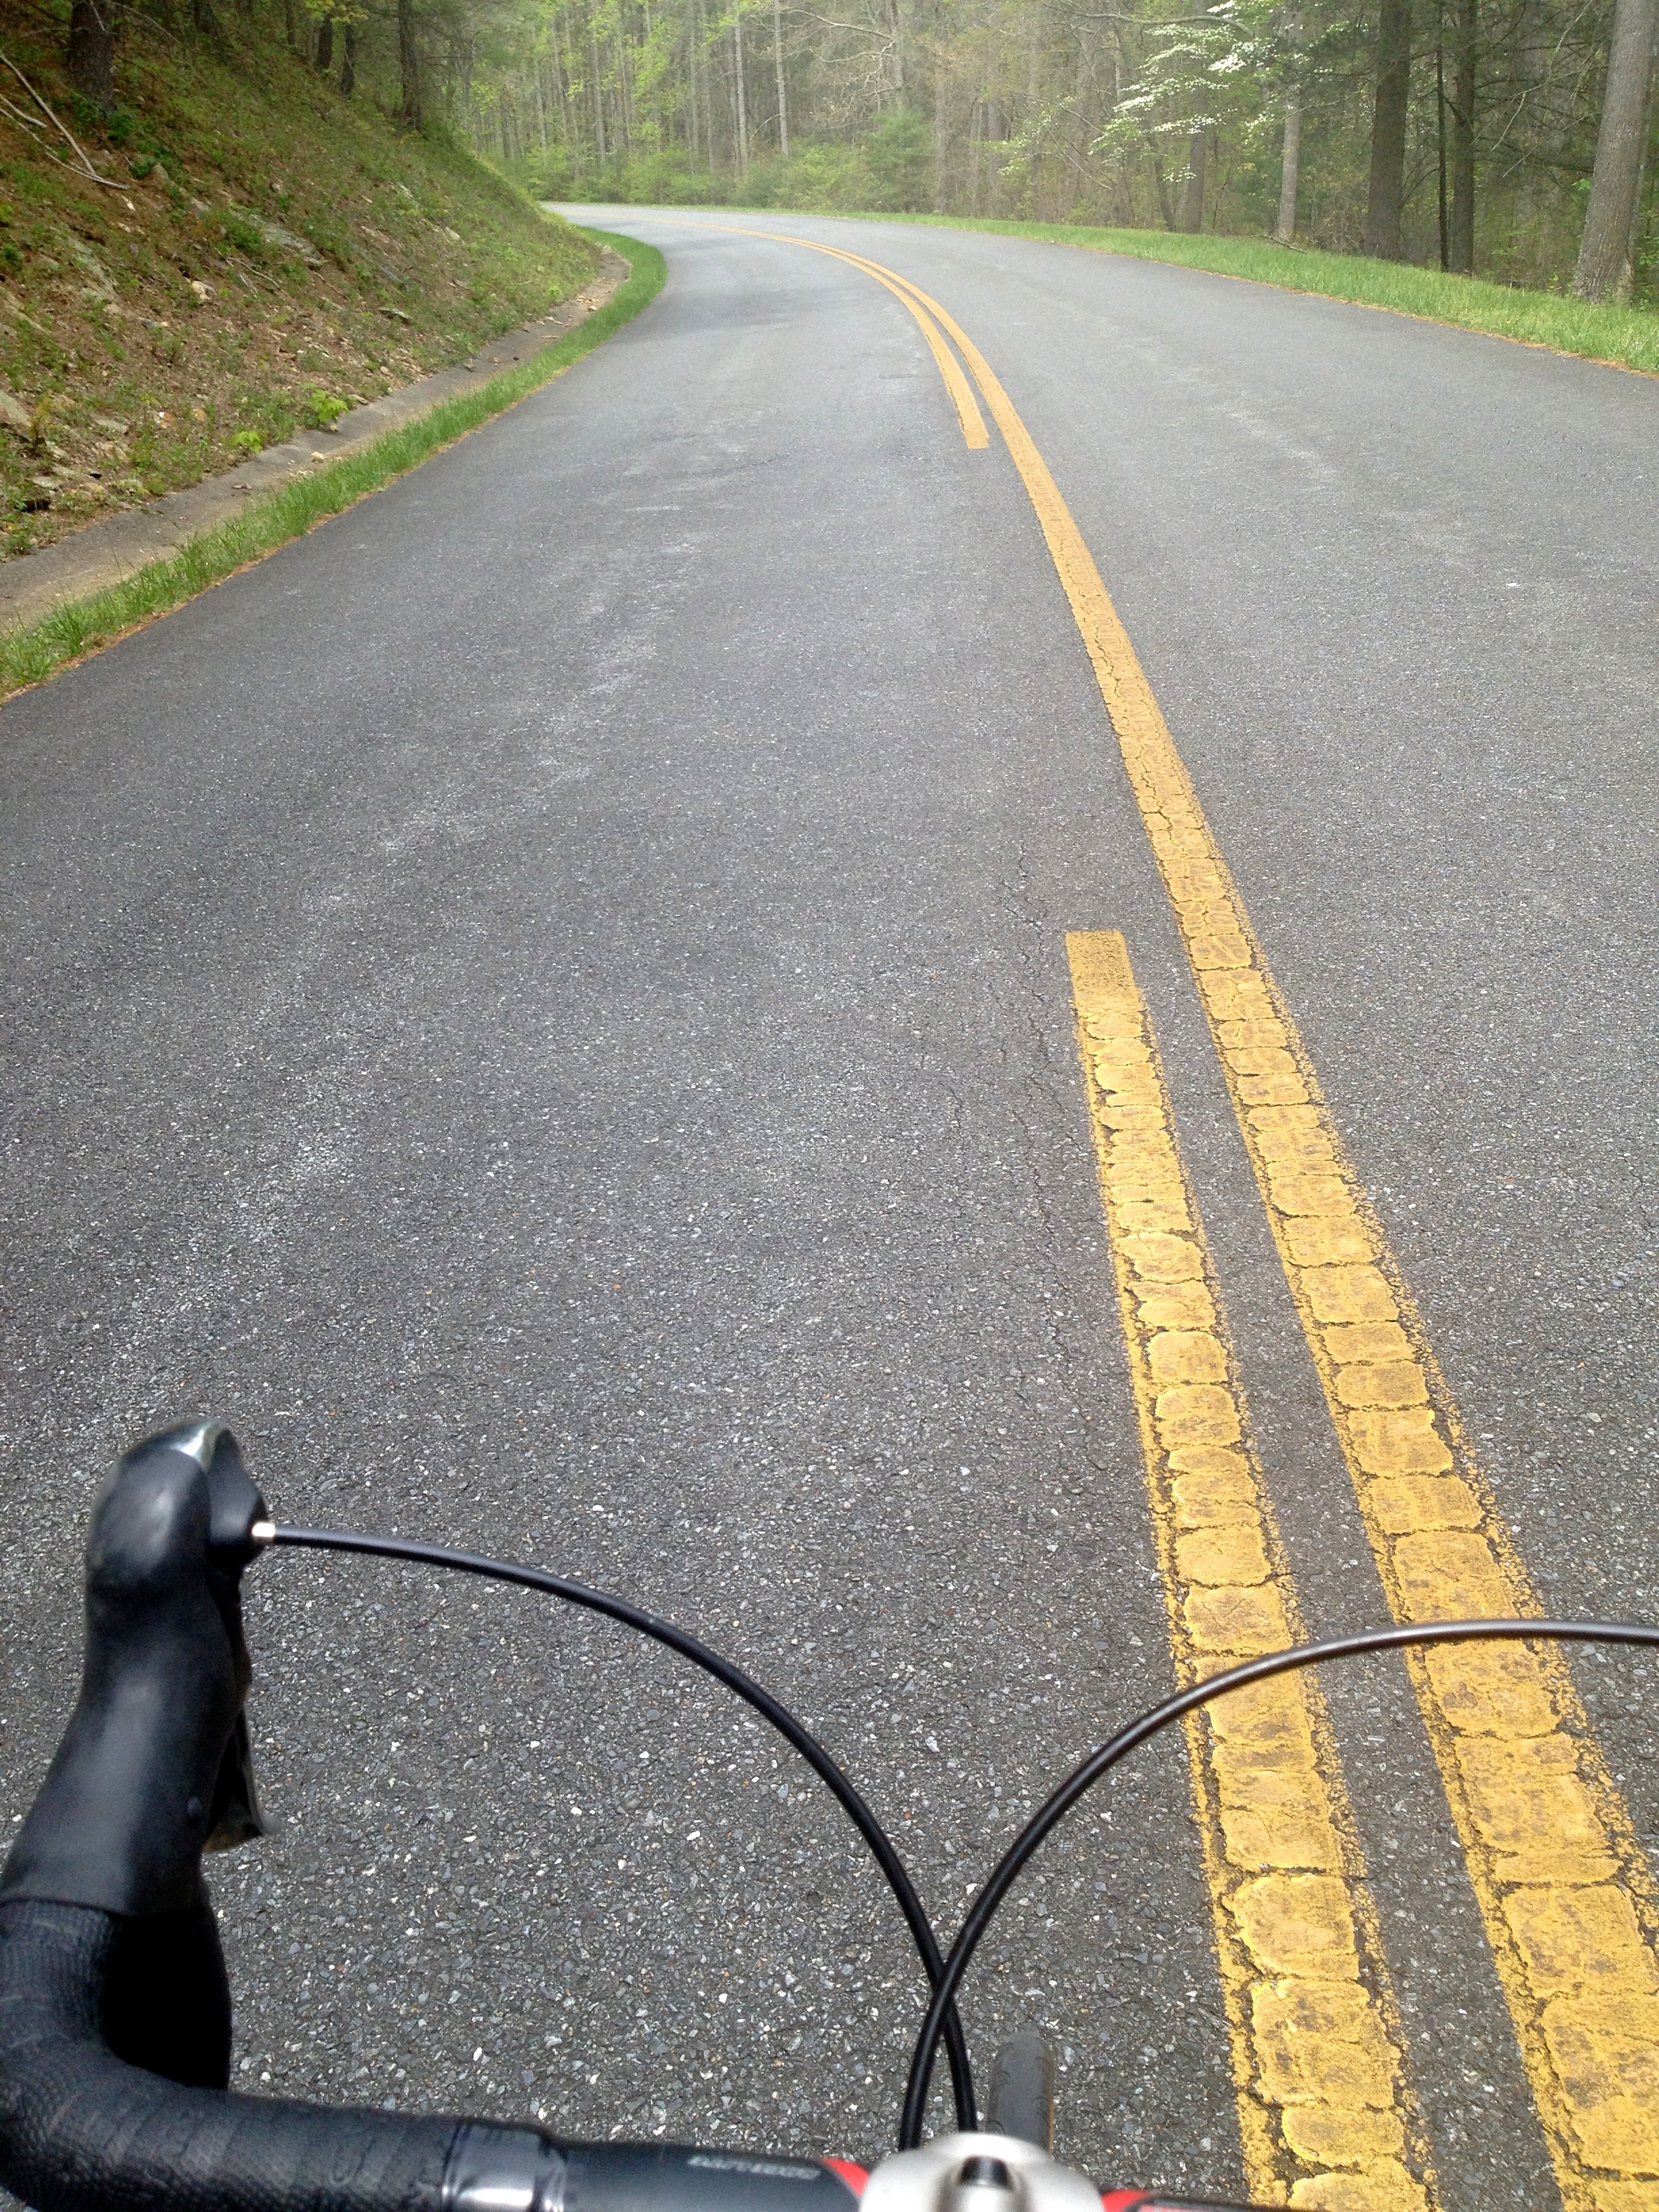
road, driving, bicycle, asphalt, vehicle, lane, cycling, infrastructure, road surface